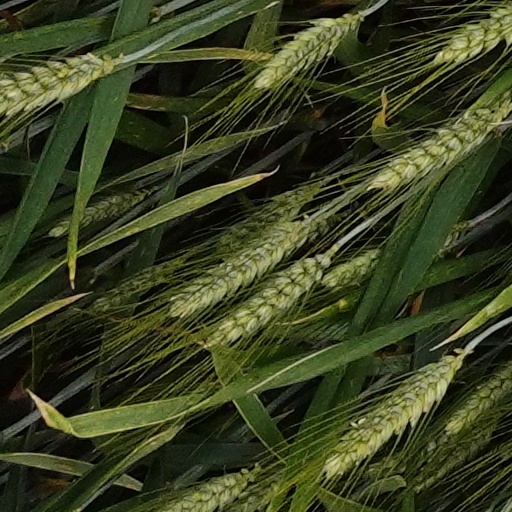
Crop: wheat